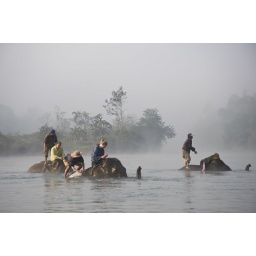
Washing elephants in the Nam Khan river in Laos.